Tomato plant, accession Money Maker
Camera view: bottom (45 deg); turntable rotation: 300 degrees
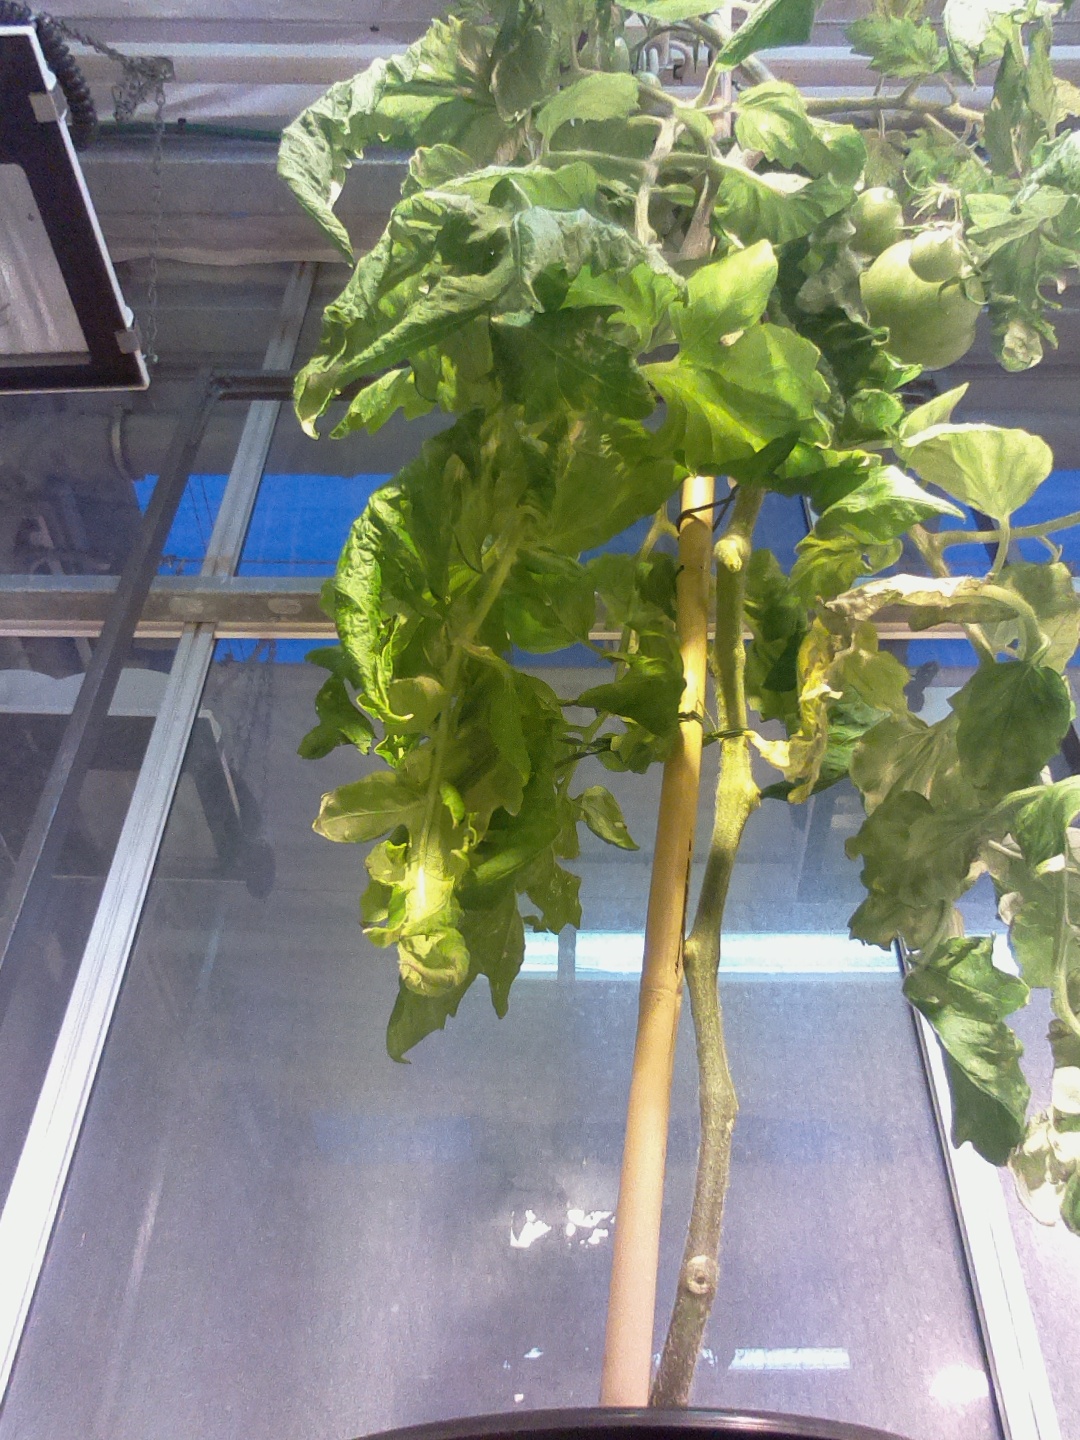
BBCH growth stage 78: 80% -90% of final fruit size